Peter Welz

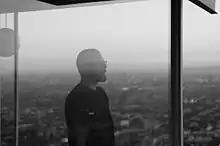
Portrait (2013)

Peter Welz (born December 1, 1972, in Lauingen, West Germany) is a contemporary German artist based in Berlin. He has been exhibiting his work in video, sculpture and installations since 2003.